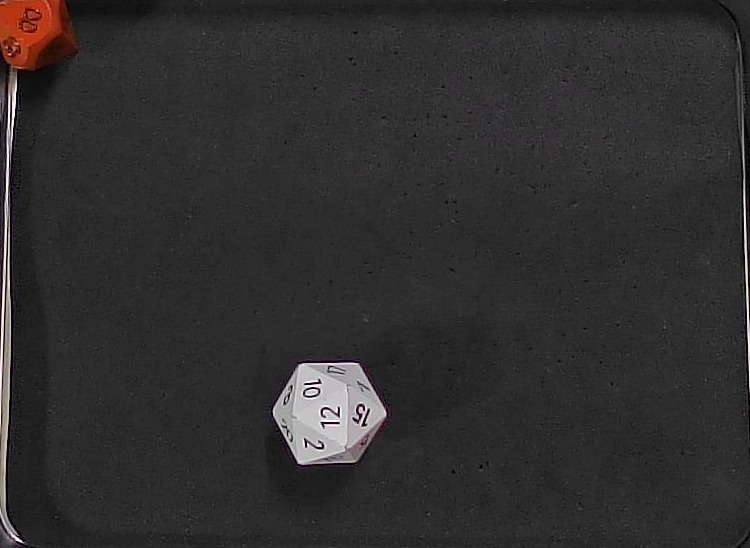
Dice in frame:
type: d10
value: 0
type: d20
value: 12
Label source: human
Face values trusted: yes